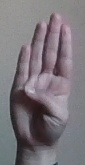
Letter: kaaf